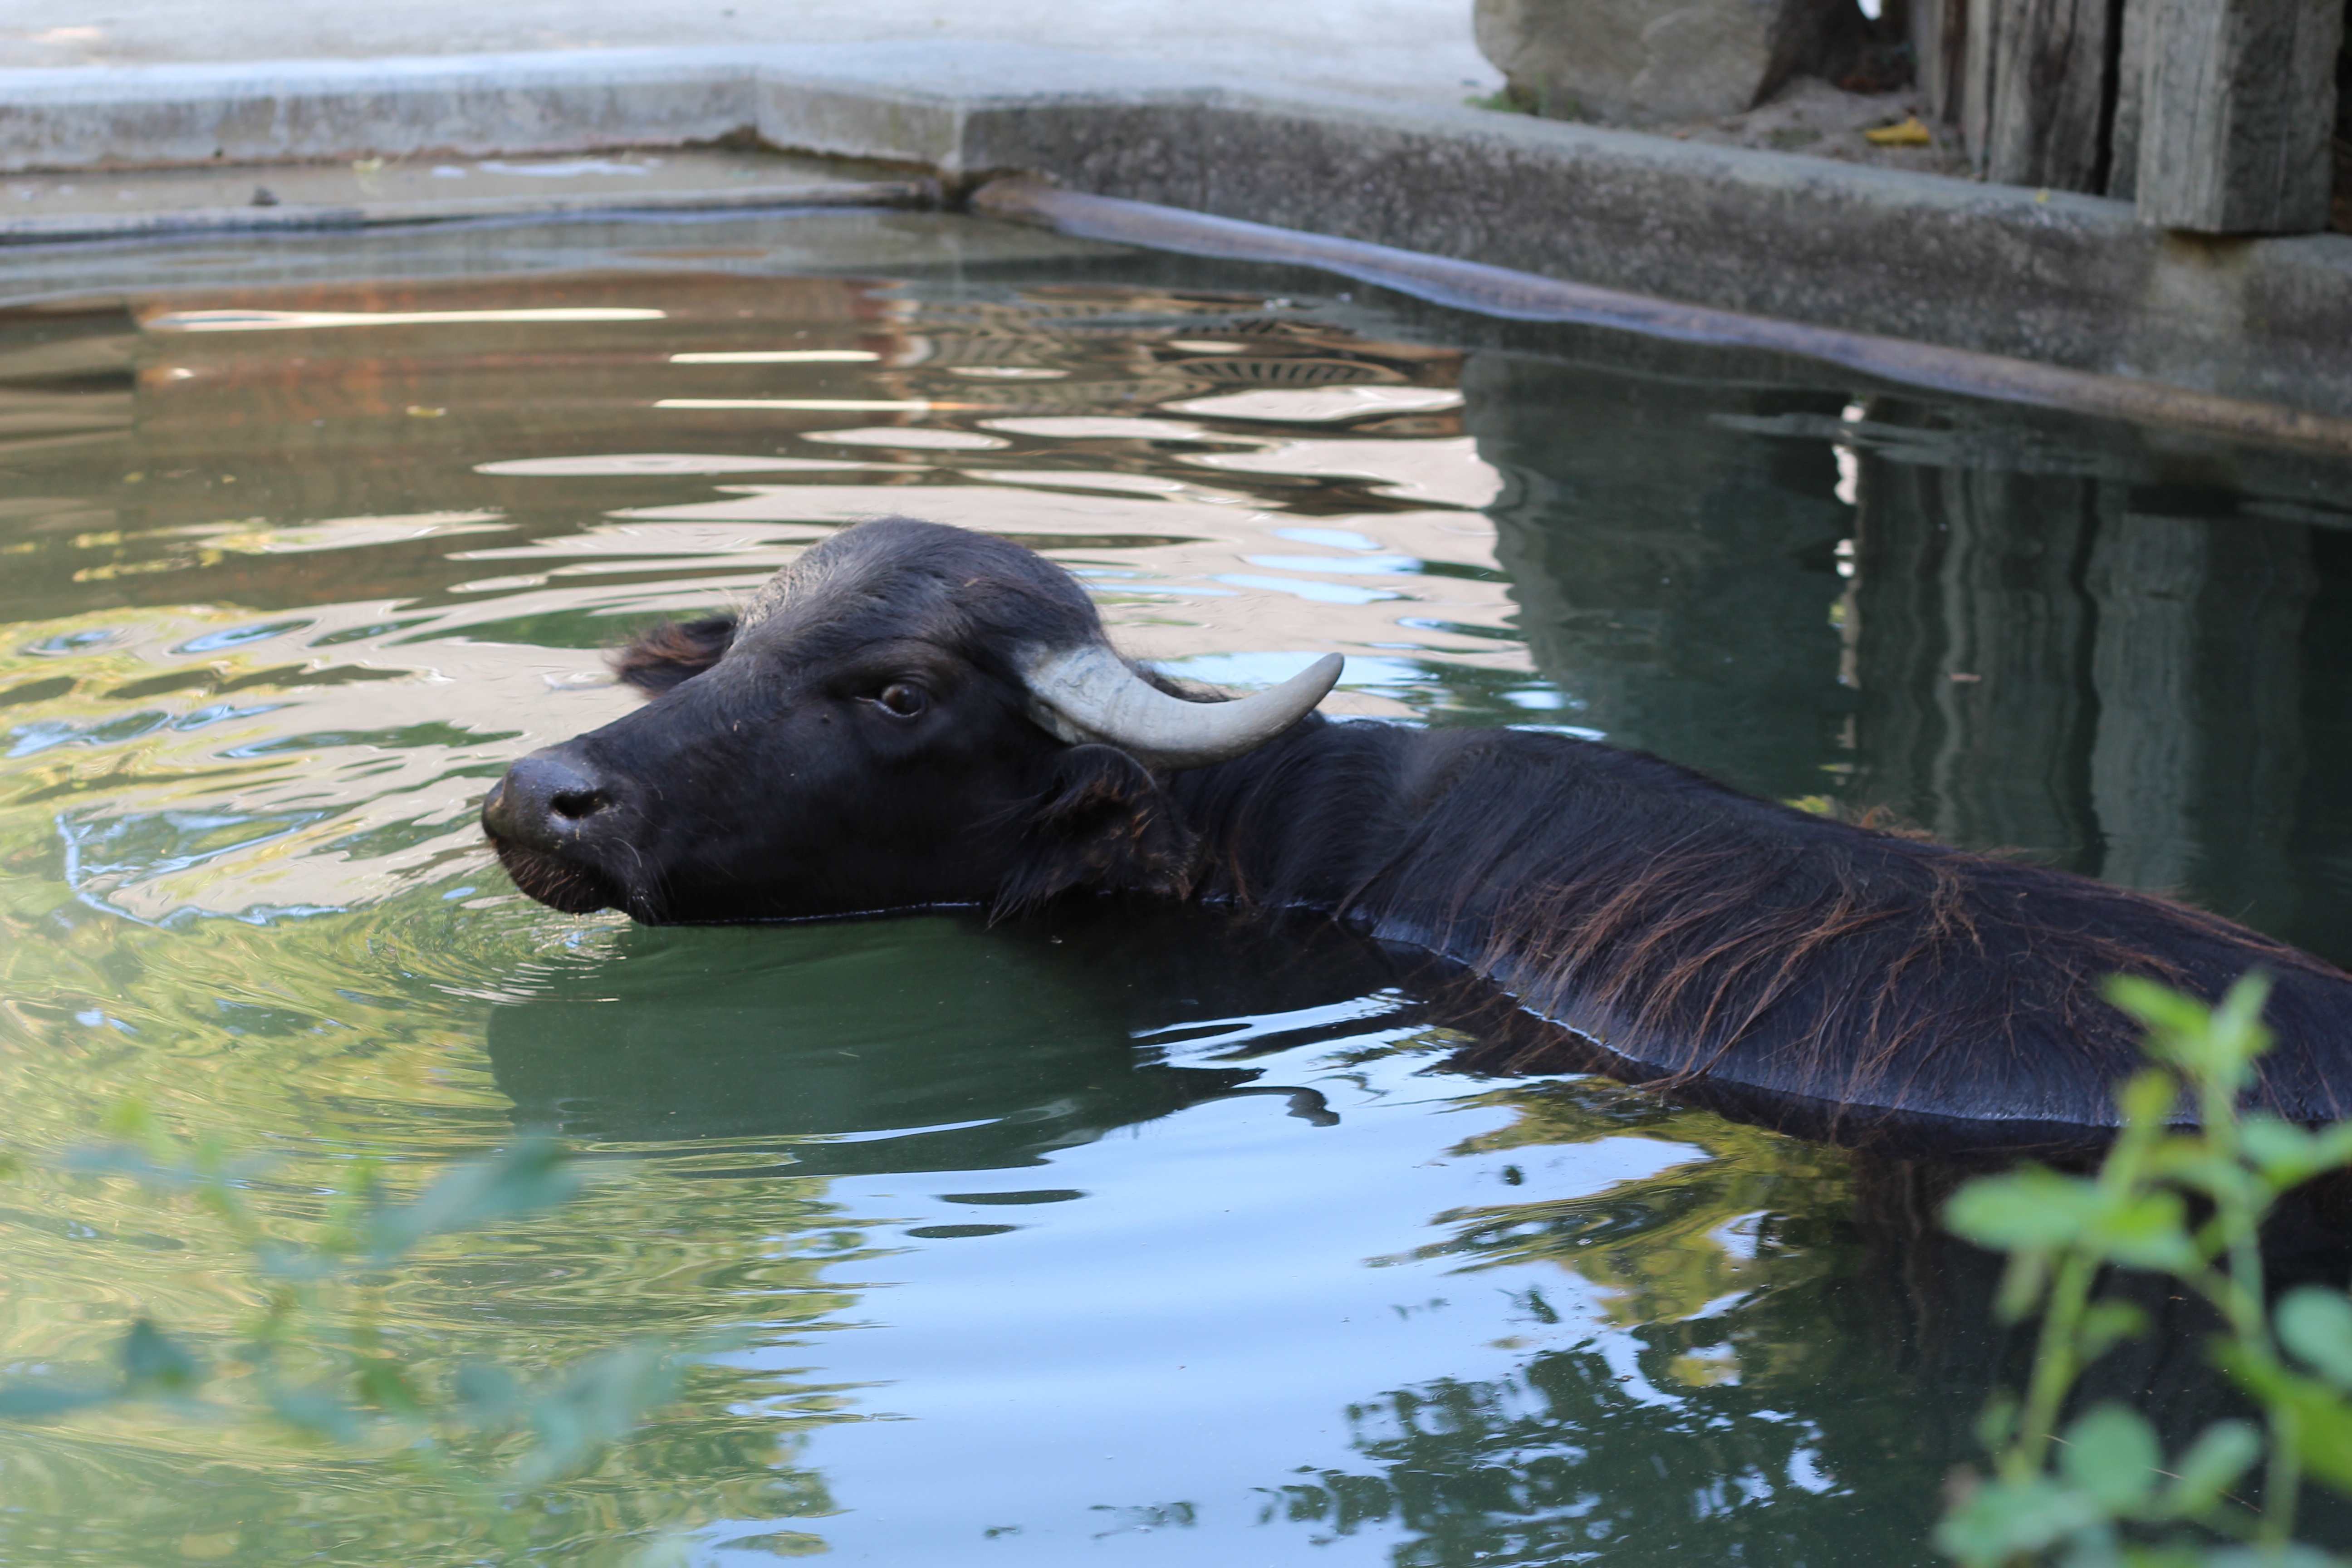
water, animal, wildlife, zoo, horn, cow, cattle, livestock, mammal, black, fauna, swimming, buffalo, hippopotamus, water buffalo, vienna zoo, cattle like mammal